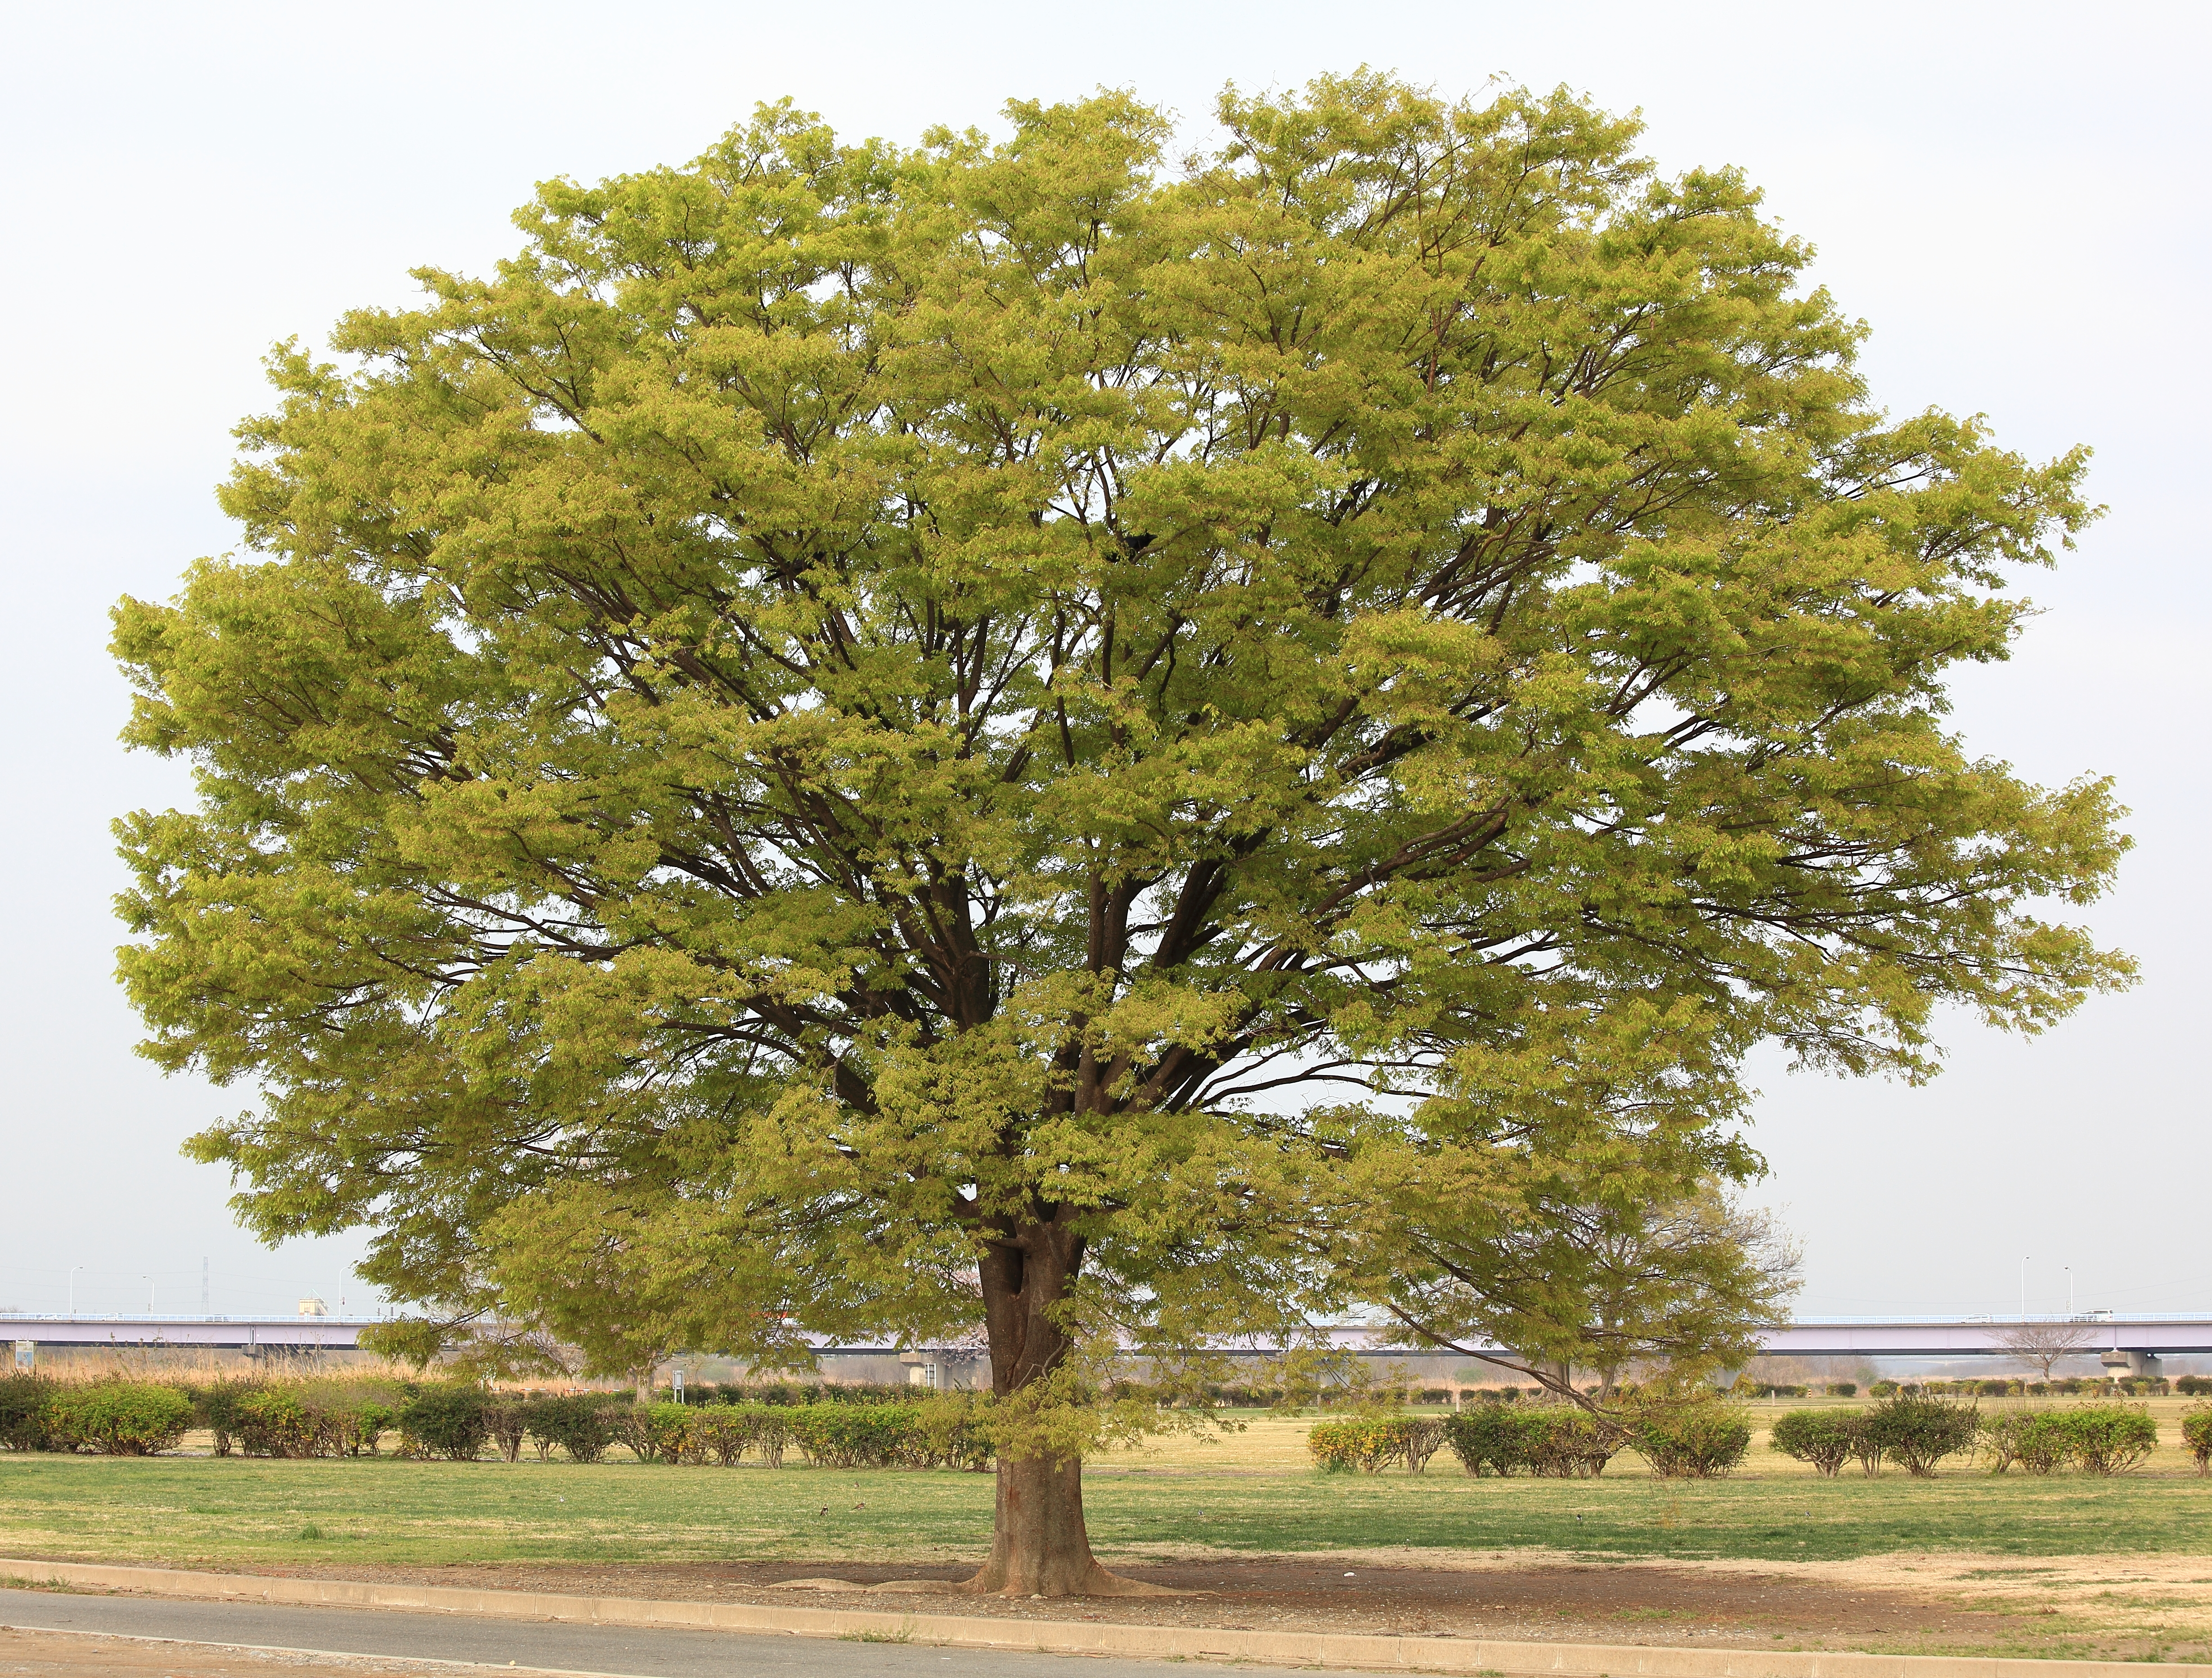
tree, blossom, plant, high, produce, shrub, deciduous, oak, 5d, sakura, hires, markii, cherry, hi, res, resolution, saitama, kumagaya, sakuratsutsumi, flowering plant, maidenhair tree, woody plant, land plant, plane tree family